Yamamoto Gonnohyōe

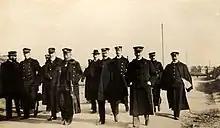
Japanese Minister of the Navy, Admiral Baron Yamamoto visiting the captured city of Dalny, just north of Port Arthur in December 1904. Accompanying the Minister were several Western observers, including Italian naval attaché Ernesto Burzagli who photographed the inspection tour.

In November 1898, Yamamoto was appointed Navy Minister under the second Yamagata Aritomo administration. By this time, the Russian Empire was already perceived as the greatest threat to Japan, and Yamamoto advised the government that it was possible that Japan would win a conflict against Russia, albeit at the cost of more than half of the Imperial Japanese Navy. He sponsored promising junior officers a "brain trust", including Akiyama Saneyuki and Hirose Takeo, whom he sent as naval attachés to the United States, United Kingdom and Russia to gather intelligence and to make strategic assessments of capabilities. Domestically, he pushed for increased capacity and modernisation of shipyards and steel mills, and for the increased import of higher quality coal from the United Kingdom to power his warships. Externally, he was a strong supporter of the Anglo-Japanese Alliance. As an indication of the increased independence and prestige of the Navy, Emperor Meiji appeared in naval uniform during a public appearance for the first time. Yamamoto was made baron ("danshaku") under the "kazoku" peerage system in 1902; and he was promoted to the rank of admiral in 1904.